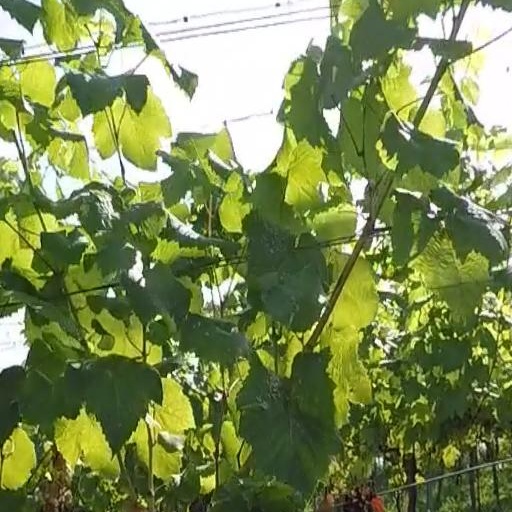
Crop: grape